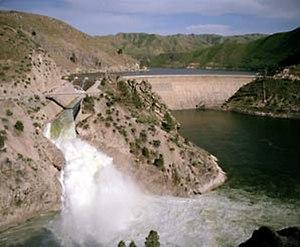
Ce qui suit est la liste des Historic Civil Engineering Landmarks, c'est-à-dire la liste des monuments historiques de génie civil, établie aux États-Unis par l' American Society of Civil Engineers depuis qu'elle a commencé le programme en 1964. Cette désignation est accordée à des projets, des structures et des sites situés aux États-Unis et dans le reste du monde. À compter de 2013, il y a plus de 260 éléments dans cette liste.
Le barrage d'Arrowrock est un barrage voûte en béton établi sur la rivière Boise, dans l'Idaho, aux États-Unis. Il a ouvert en 1915 et est situé sur la frontière entre les comtés de Boise et d'Elmore, en amont du barrage de Lucky Peak et du lac formé par ce dernier. Le déversoir d'Arrowrock est situé à 981 m au-dessus du niveau de la mer et son but principal est de fournir de l'eau d'irrigation pour l'agriculture, mais depuis 2010 un générateur d'électricité y est installé.